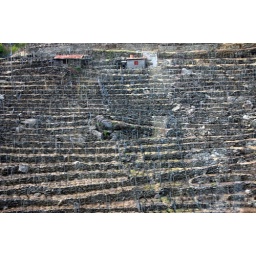
More sights out the bus window in Galicia